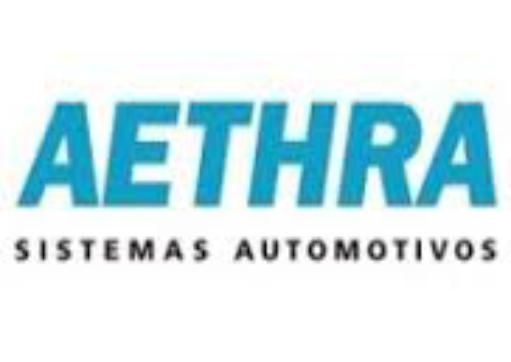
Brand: Aethra
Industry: Others